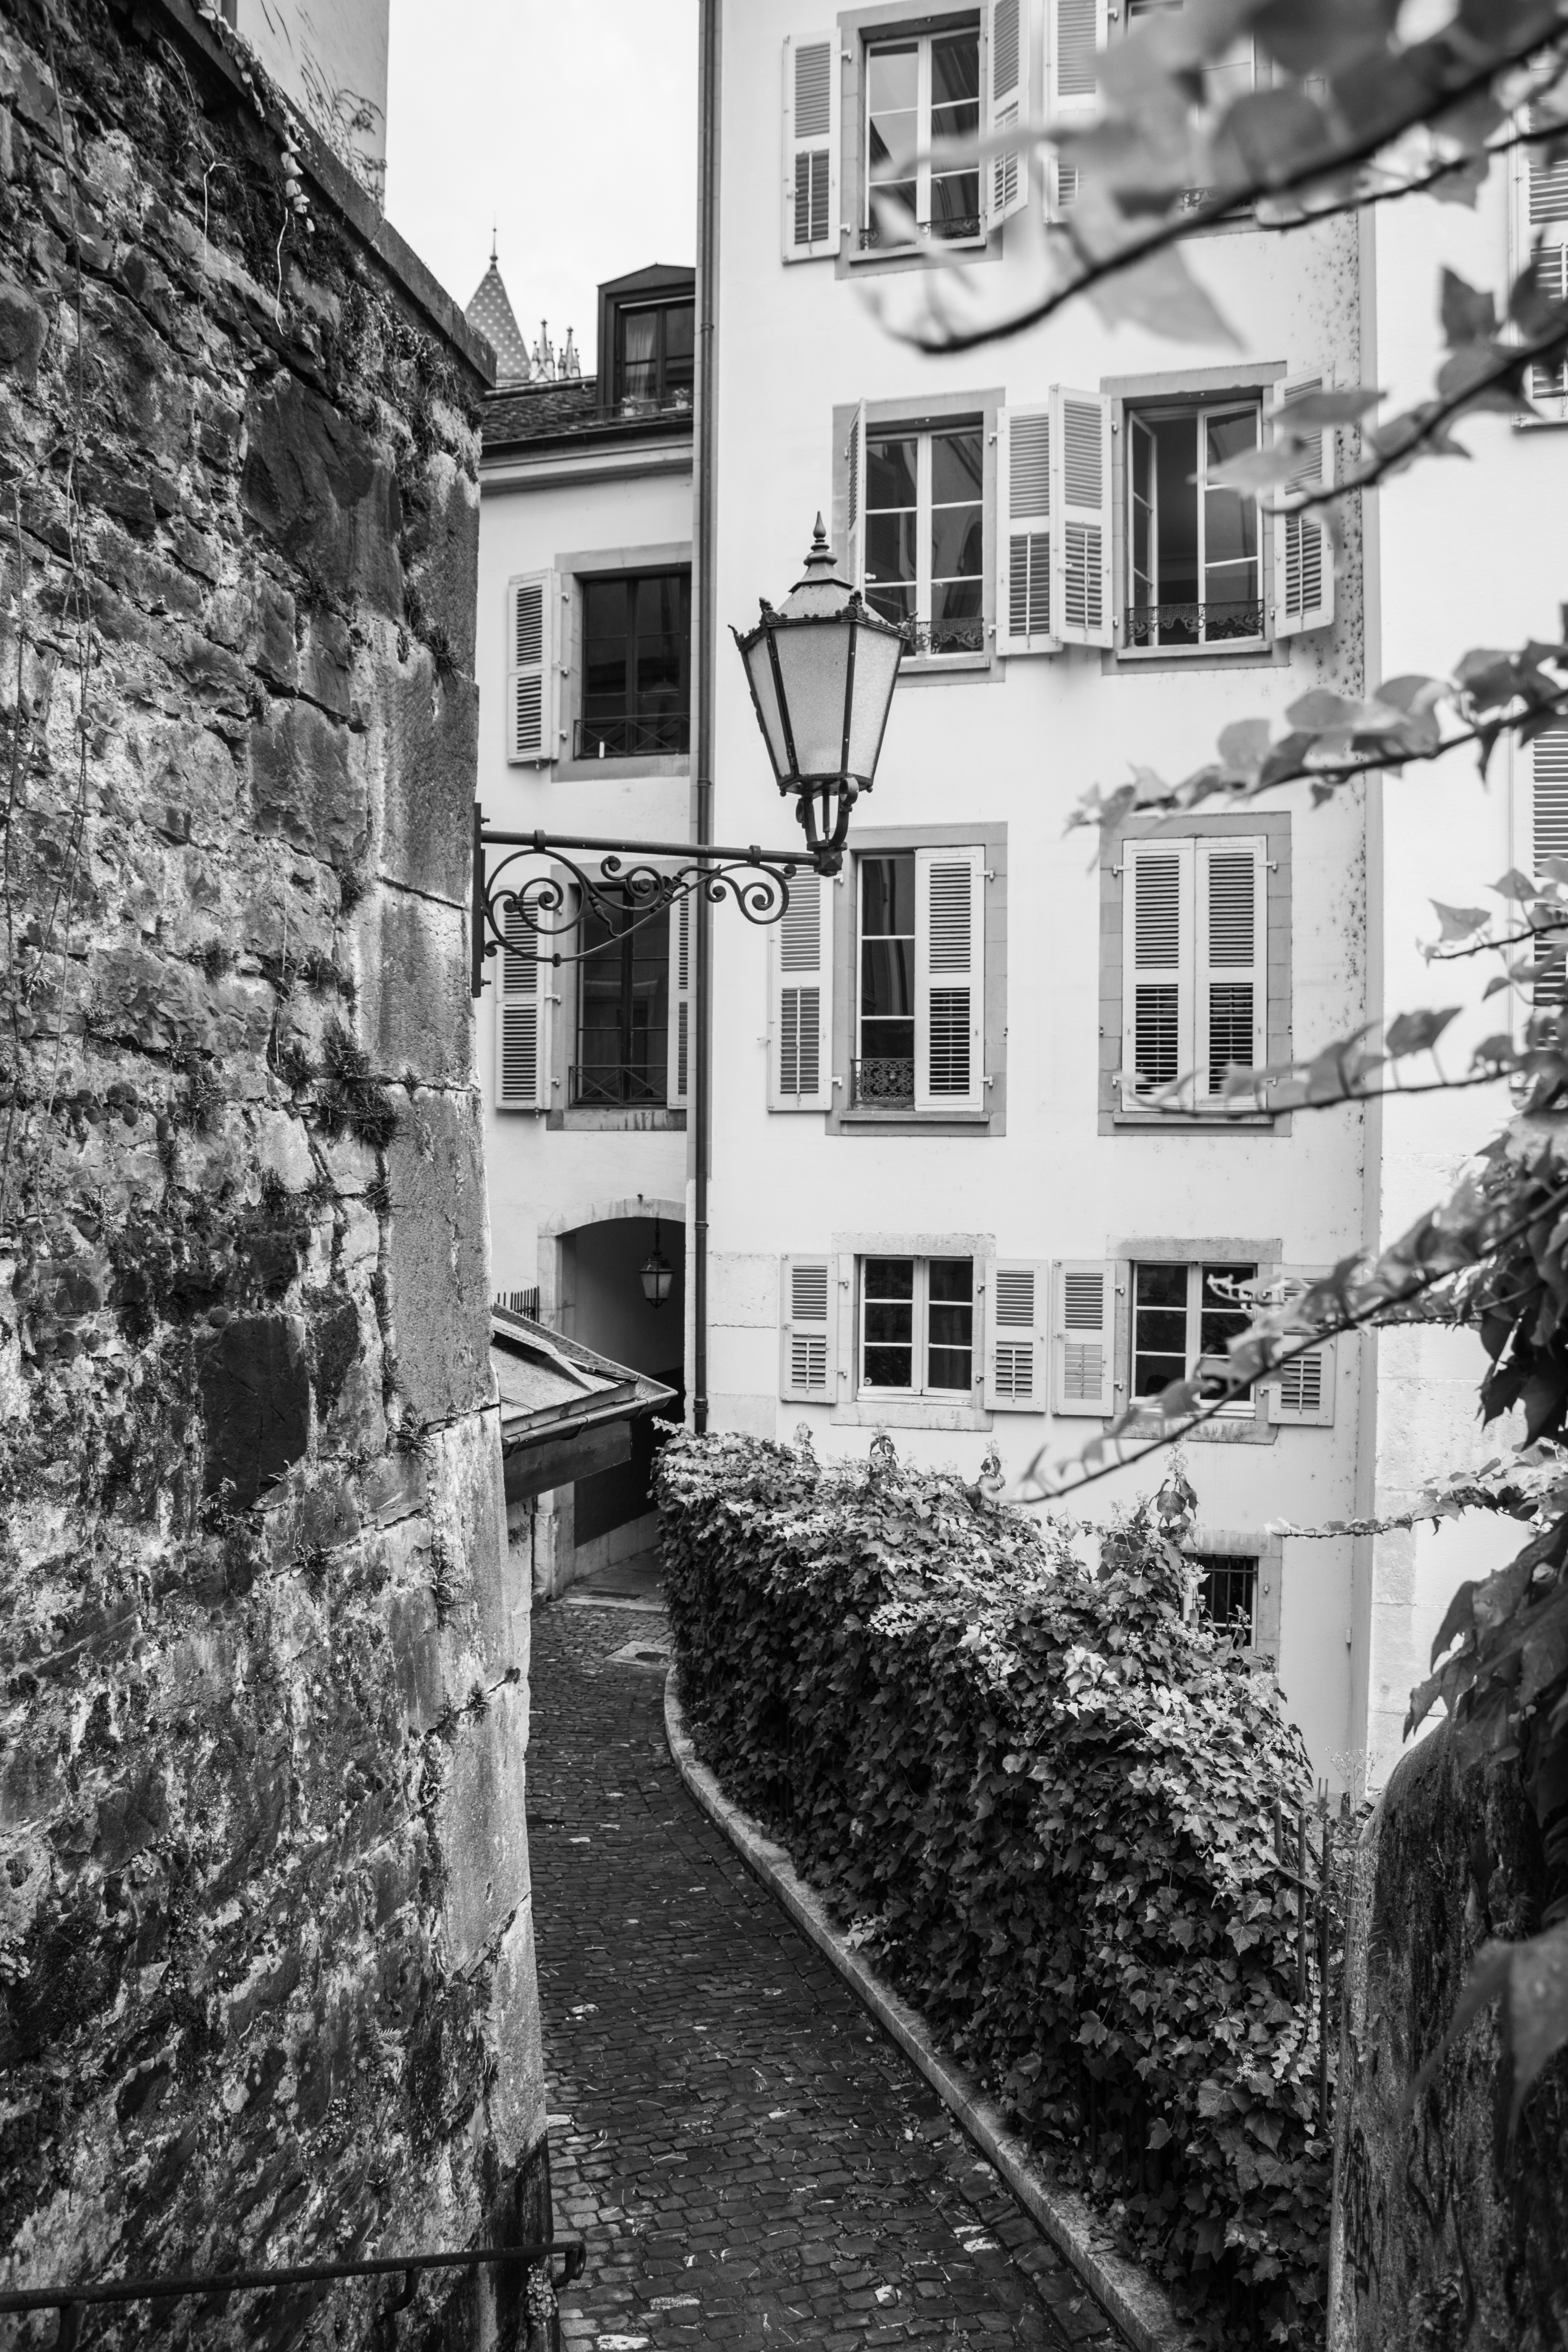
black and white, architecture, road, white, street, house, window, town, building, old, alley, city, wall, stone, downtown, suburb, facade, black, monochrome, lane, infrastructure, homes, history, neighbourhood, street lanterns, urban area, monochrome photography, residential area